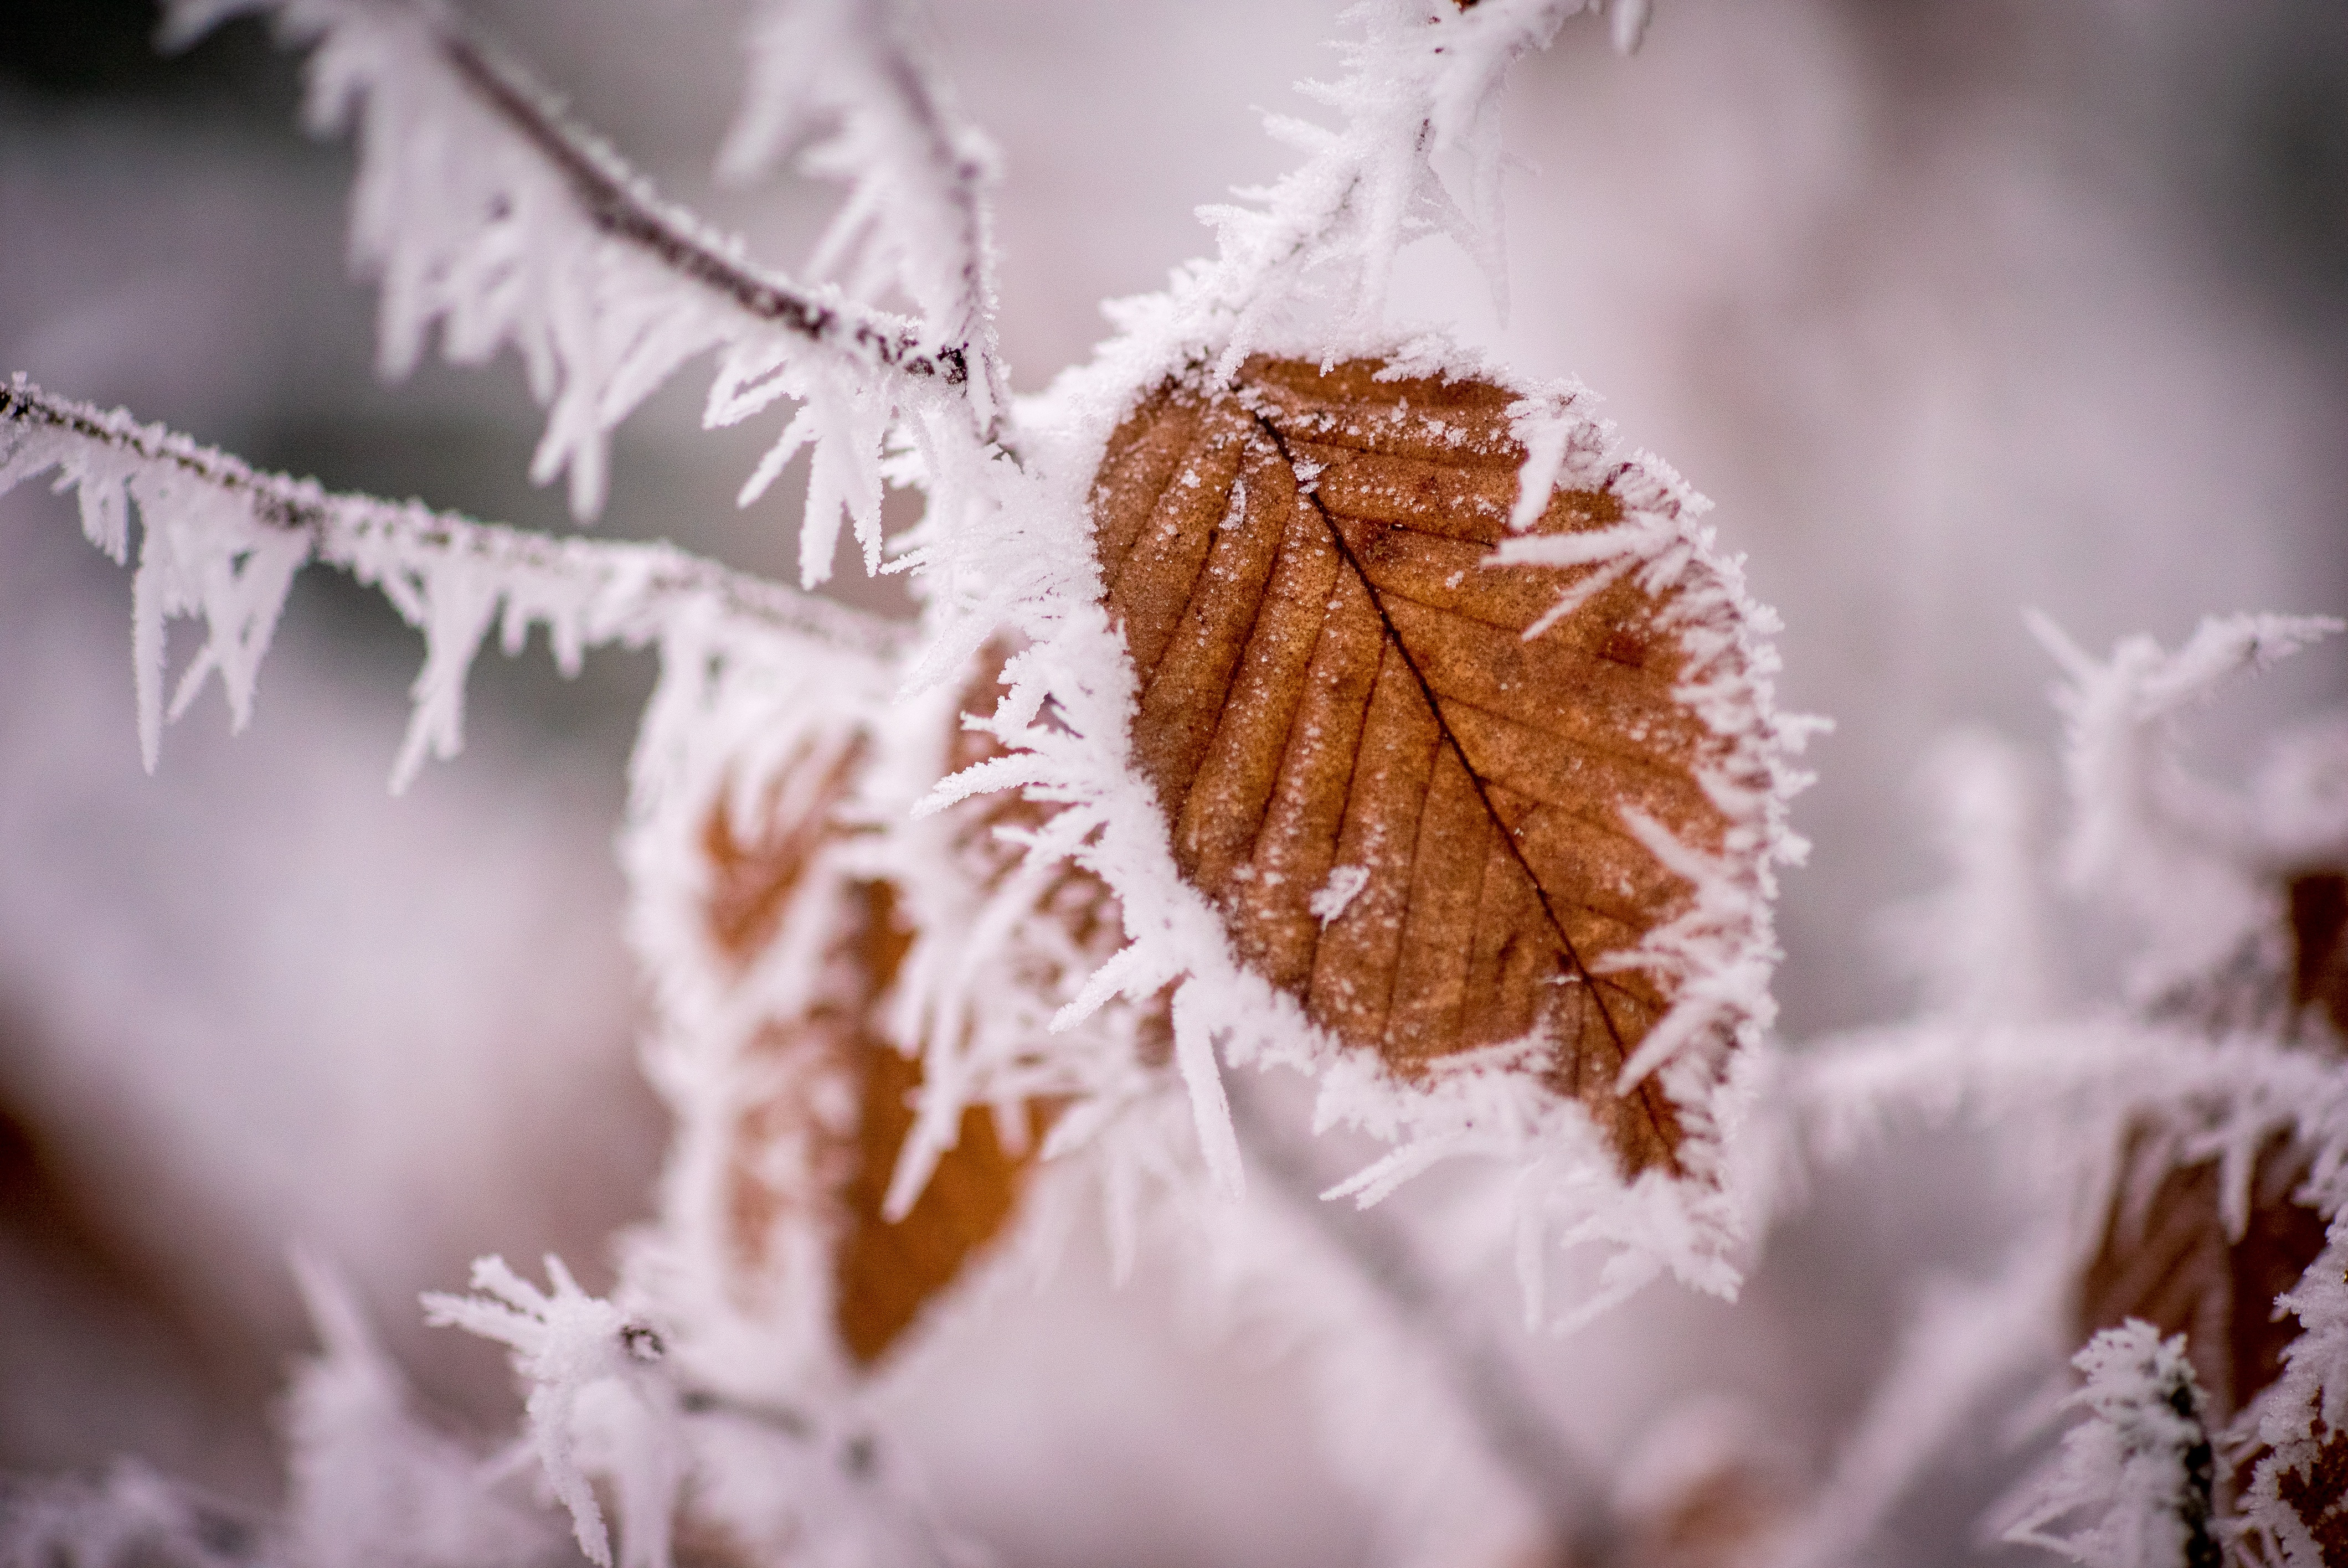
tree, nature, branch, snow, cold, winter, plant, leaf, flower, petal, frost, ice, autumn, weather, frozen, season, twig, close up, leaves, wintry, winter magic, hoarfrost, freezing, macro photography, ice flowers